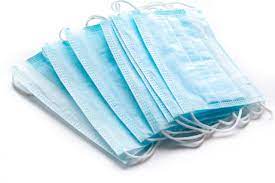
Waste category: trash